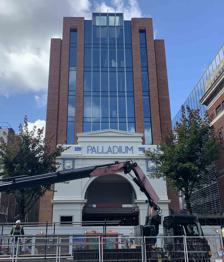
Building: Shepherd's Bush Palladium
Country: United Kingdom
Year built: 1910
Cinema, later a pub in London, England Shepherd's Bush Palladium Shepherd's Bush Palladium August 2021 Location in Hammersmith and Fulham Former names Cinematograph the Essoldo The Classic Odeon Cinema General information Type Cinema, later a pub Architectural style Edwardian . Location Shepherd's Bush Address Shepherd's Bush Green Town or city London Country England Coordinates 51°30′13″N 0°13′29″W / 51.50369°N 0.22462°W / 51.50369; -0.22462 Completed 1910 Renovated 1923 Demolished 2019 Technical details Structural system Brick, concrete. Design and construction Architect(s) John Stanley Coombe Beard Website http://www.walkabout.eu.com/venues/walkabout-shepherds-bush The Shepherd's Bush Palladium (alternatively Shepherds Bush Palladium ) was an historic building in Shepherd's Bush , London, originally built in 1910 as the Shepherd's Bush Cinematograph Theatre . The building had a number of owners over the years and finally stopped showing films in 1981. After standing empty for some time, it was eventually converted into a pub and for many years was owned and operated by the Walkabout chain of Australasian-themed bars. In October 2013 the building was sold to a property developer and in 2019 it was largely demolished, replaced in 2021 with a 16-storey block of flats, retaining the original 1920s facade. History Shepherd's Bush Cinematograph circa 1910 The Palladium was completed on 3 March 1910 and was originally called the Shepherd's Bush Cinematograph Theatre. The original owner was Montagu Pyke; the building was designed by an unknown architect. The original seating capacity was 900. From the beginning there were problems. In January 1921, the manager of the Cinematograph complained to Hammersmith Council – which owned the local electricity supply station – that there was too little power available to screen films, and that therefore the theatre had to close at 6.15 pm. He claimed compensation of £60 for loss of business. In November 1923, the building reopened with 763 seats as the New Palladium (later called the Palladium, the Essoldo, the Classic, and finally the Odeon 2), designed by architect John Stanley Coombe Beard . Beard designed many cinemas in and around London, judged by one architectural historian as "excellent, if stylistically slightly eccentric". During World War 2, the building narrowly escaped being hit by a flying bomb , which in 1944 hit the neighbouring Shepherd's Bush Pavilion , destroying the original interior. The Pavilion did not re-open until 1955. The Palladium was modernised again in 1968 and the seating was reduced to 500; reopening was delayed by a fire. In 1972 the building was renamed The Classic. The building was taken over by Odeon Cinemas in 1973 and renamed Odeon 2. However, it did not flourish and the cinema closed in December 1981 for the last time. Walkabout era Walkabout Pub circa 2008 After standing empty for some time, the Palladium was eventually converted into a pub . Until October 2013 the building was owned and operated by the Walkabout chain of Australasian bars. Early in 2011 the owners applied for an extension to its opening hours, but the application was rejected owing to opposition from local residents. In October 2013, the Walkabout closed for good, and was sold to a developer. Demolition As of March 2010 [update] , the Palladium was not a listed building, but it fell within the Shepherd's Bush Conservation Area , established by the London Borough of Hammersmith and Fulham to promote the protection of local buildings of historic interest, and improve the character of the neighbourhood. In 2014, the building was the subject of a planning application to demolish it and replace it with a 16-storey block of flats, which was rejected. A fresh planning application succeeded, and the building was demolished in 2019, replaced in 2021 with a new building which retained the original facade, restoring the building to its 1920s appearance, at least in part. See also History of Shepherd's Bush Shepherd's Bush Empire Shepherd's Bush Pavilion References